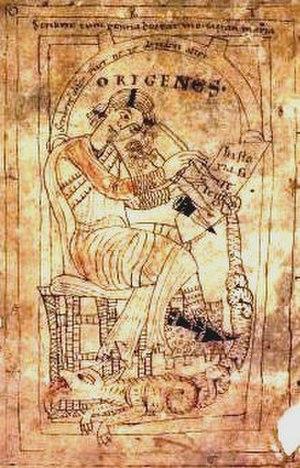
Origène est le père de l'exégèse biblique. Théologien de la période patristique, il est né à Alexandrie v. 185 et mort à Tyr v. 253.